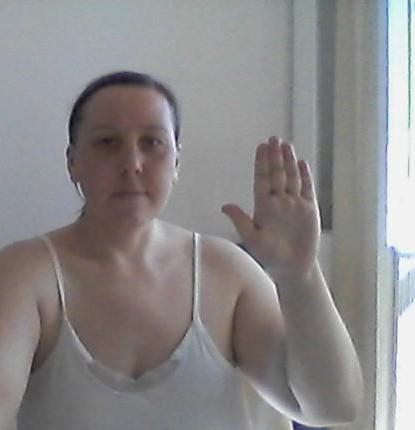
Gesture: stop